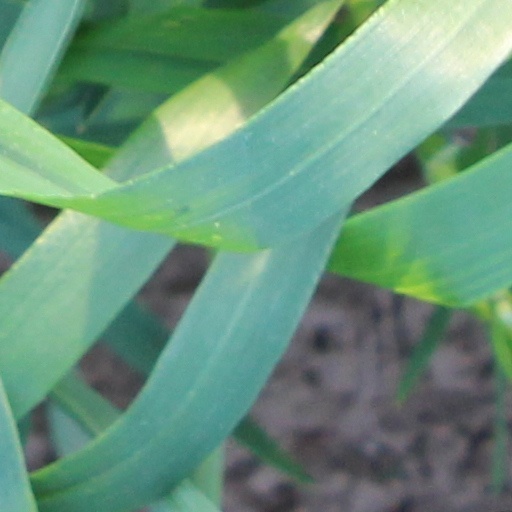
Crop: wheat